Instant hot water dispenser

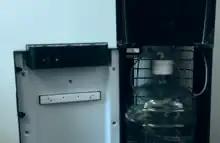
Bottom load water dispenser revealing a bottle with cabinet opened.

A combination of electric kettle and hot water flask; water is heated in the pot and left in the insulated pot ready to be pumped out by a built-in electric pump or a manual push-down pump. They do not need to be installed, are portable, may have adjustable temperature, need to be refilled (capacity is typically 2 to 5 liters), and waste some electricity keeping water hot at all times.